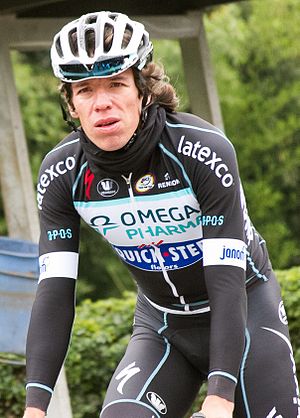
Rigoberto Urán
Rigoberto Urán Urán er en colombiansk professionel landevejsrytter, som kører for EF Education First-Drapac. Han er søn af tidligere cykelrytter, Heriberto Urán.